Hiragishi Station (Sapporo Municipal Subway)

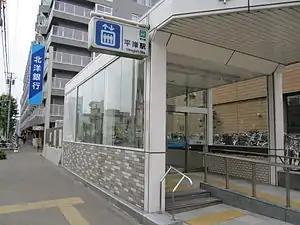
Station exit

is a subway station on the Sapporo Municipal Subway in Toyohira-ku, Sapporo, Hokkaido, Japan, operated by the Sapporo Municipal Subway. The station is numbered N12.